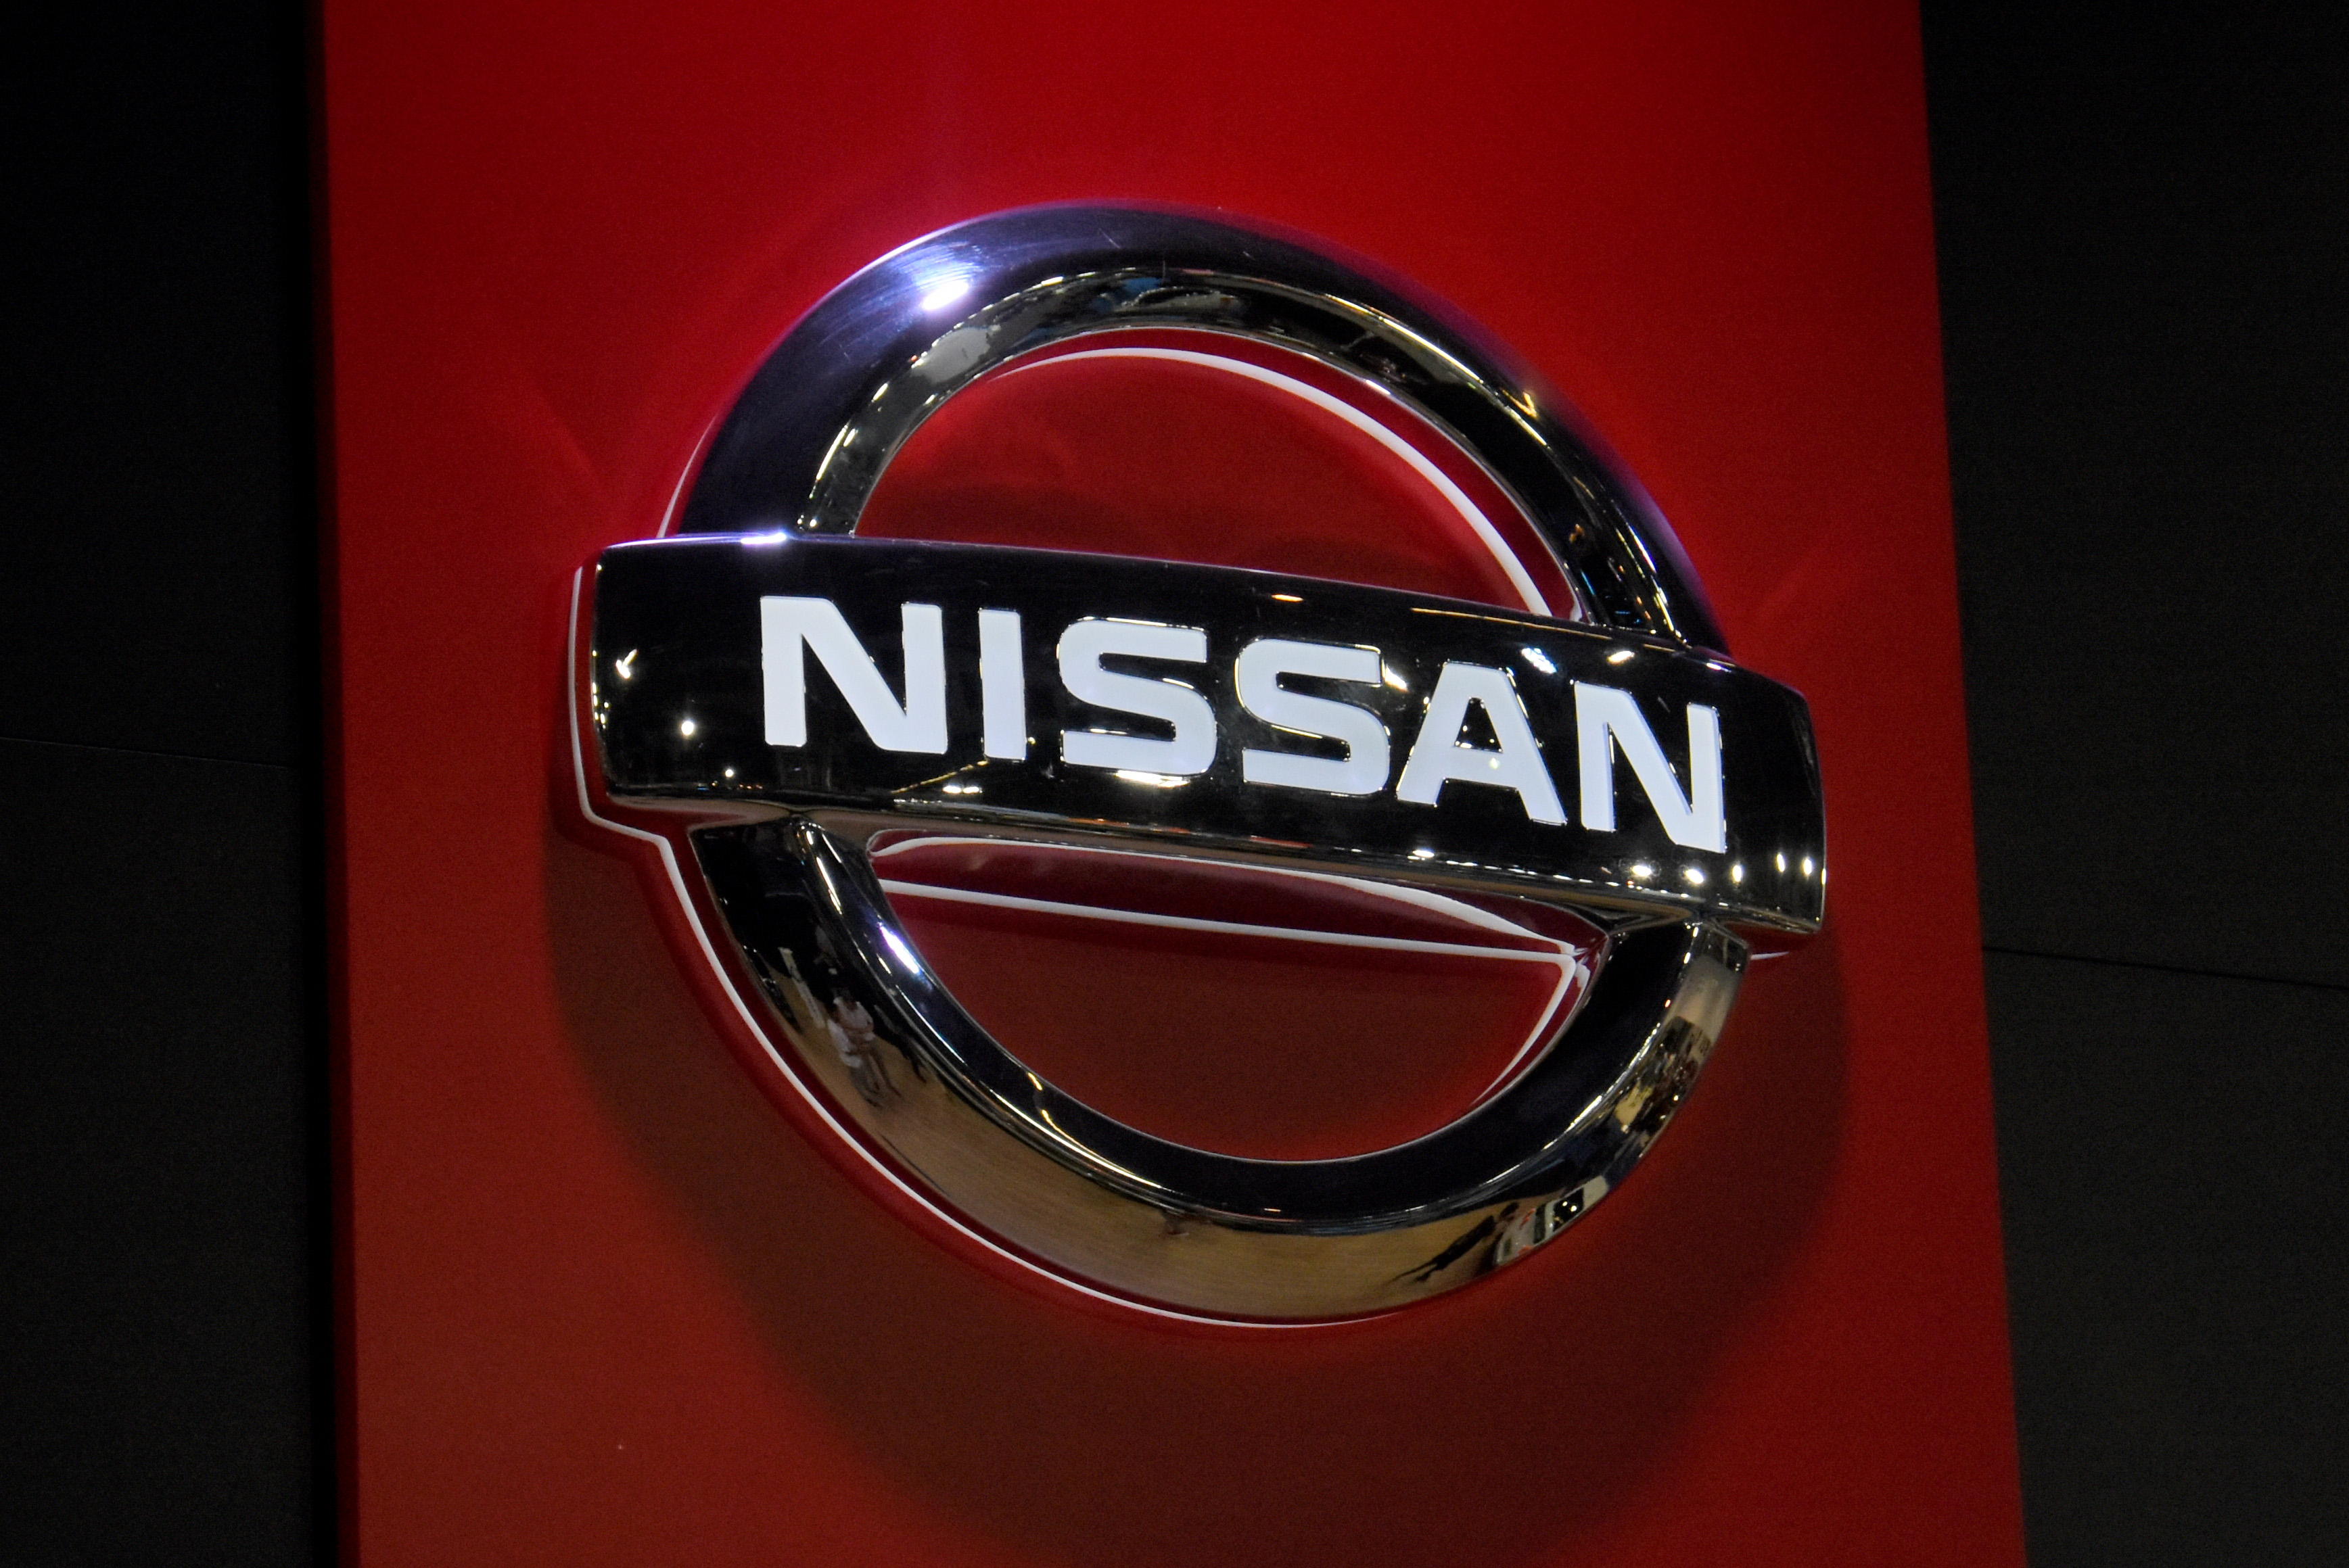
automobile, engine, trade, economy, gasoline, diesel, barcelona, cars, technology, brands, automotive, spain, mobility, motor vehicle, red, vehicle, car, logo, emblem, badge, automotive design, trademark, symbol, fashion accessory, family car, graphics